Albert–Picardie Airport

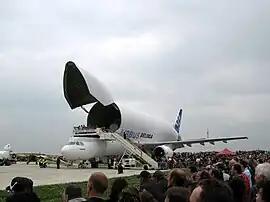
Airbus Beluga at Albert–Picardie (2008)

The airport resides at an elevation of above mean sea level. It has one paved runway designated 09/27 which measures . It also has a parallel unpaved runway with a grass surface measuring .; it is mainly used by the local glider club.